Brian Fallon

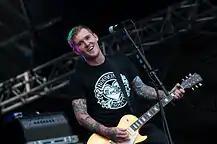
Brian performing on stage in 2009.

Fallon has been the prominent song writer and vocalist for the Gaslight Anthem since their transition from This Charming Man. With the band he has recorded six studio albums, "Sink or Swim", "The '59 Sound", "American Slang", "Handwritten", "Get Hurt" and "History Books". In 2009, he joined Bruce Springsteen on stage for the headlining set at the Hard Rock Calling Festival, performing the song "No Surrender". On July 29, 2015, the band announced an indefinite hiatus after their European summer tour, which ended with an appearance at Reading Festival on August 30.